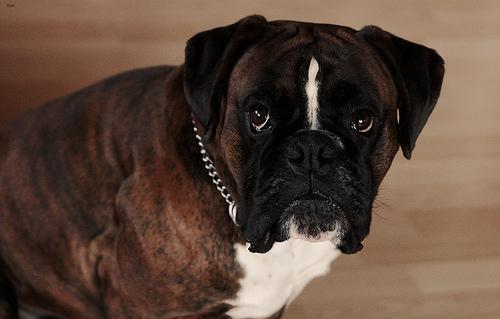
boxer